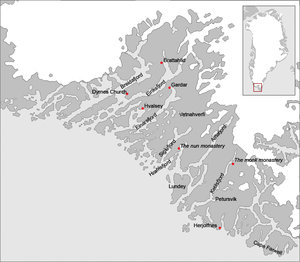
La colonisation viking des Amériques est une expansion migratoire des Vikings de Scandinavie vers les côtes nord-ouest de l'océan Atlantique, sur le continent nord-américain. Elle débute autour de l'an 1000 et se termine définitivement vers le XVᵉ siècle. Durant toute cette période, les différents postes et établissements répartis sur un grand territoire ne conduiront pas à l'installation d'une réelle colonie permanente.
L'établissement de l'Est est la première et la plus importante des trois colonies fondées par les Vikings d'Islande vers 985 au Groenland. À son apogée, elle abrite environ 4 000 habitants. La dernière trace écrite de cette colonie concerne un mariage célébré en 1408, ce qui le situe environ 50 à 100 ans après la fin de la colonie plus septentrionale de l'établissement de l'Ouest.